William Turner (Unitarian minister)

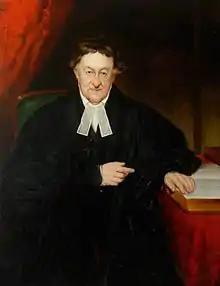
William Turner

William Turner (1761–1859) was a Unitarian minister and educator who advanced the anti-slavery movement in Northern England, contributed to the development of intellectual institutions in Newcastle upon Tyne, and published sermons on a variety of topics.